Streetcars in North America

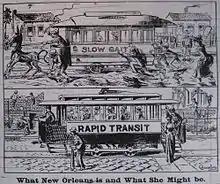
An editorial cartoon from New Orleans, advocating the switch from horsecars to electric streetcars, October 1893

Although most animal-drawn lines were shut down in the 19th century, a few lines lasted into the 20th century and later. Toronto's horse-drawn streetcar operations ended in 1891. New York City saw regular horsecar service last until 1917. In Pittsburgh, Pennsylvania, the Sarah Street line lasted until 1923.